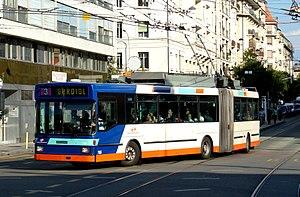
Trolleybus NAW n° 705
Les Transports publics genevois sont une régie et un établissement autonome de droit public cantonal, fondée en 1977 à Genève. Elle a pour objectif l'exploitation du réseau de transports en commun de voyageurs du même nom, non seulement sur le territoire du canton de Genève, mais aussi dans certaines communes du canton de Vaud et des départements français de l'Ain et de la Haute-Savoie.